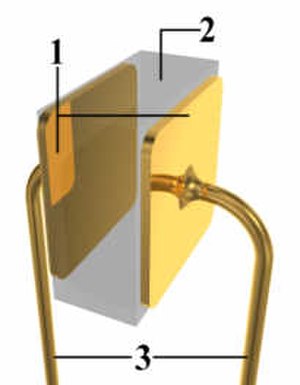
Elektrisk kondensator / Sådan virker en kondensator
Elektrisk kondensator; principtegning.
Hjemmelavet computergrafik, der viser princippet bag opbygningen af en elektrisk kondensator. Tegnet med programmet ""Persistence of Vision Raytracer""."
En elektrisk kondensator er en elektronisk komponent, der er indrettet til at have en vis elektrisk kapacitet – en evne til at opbevare en vis mængde elektrisk energi.